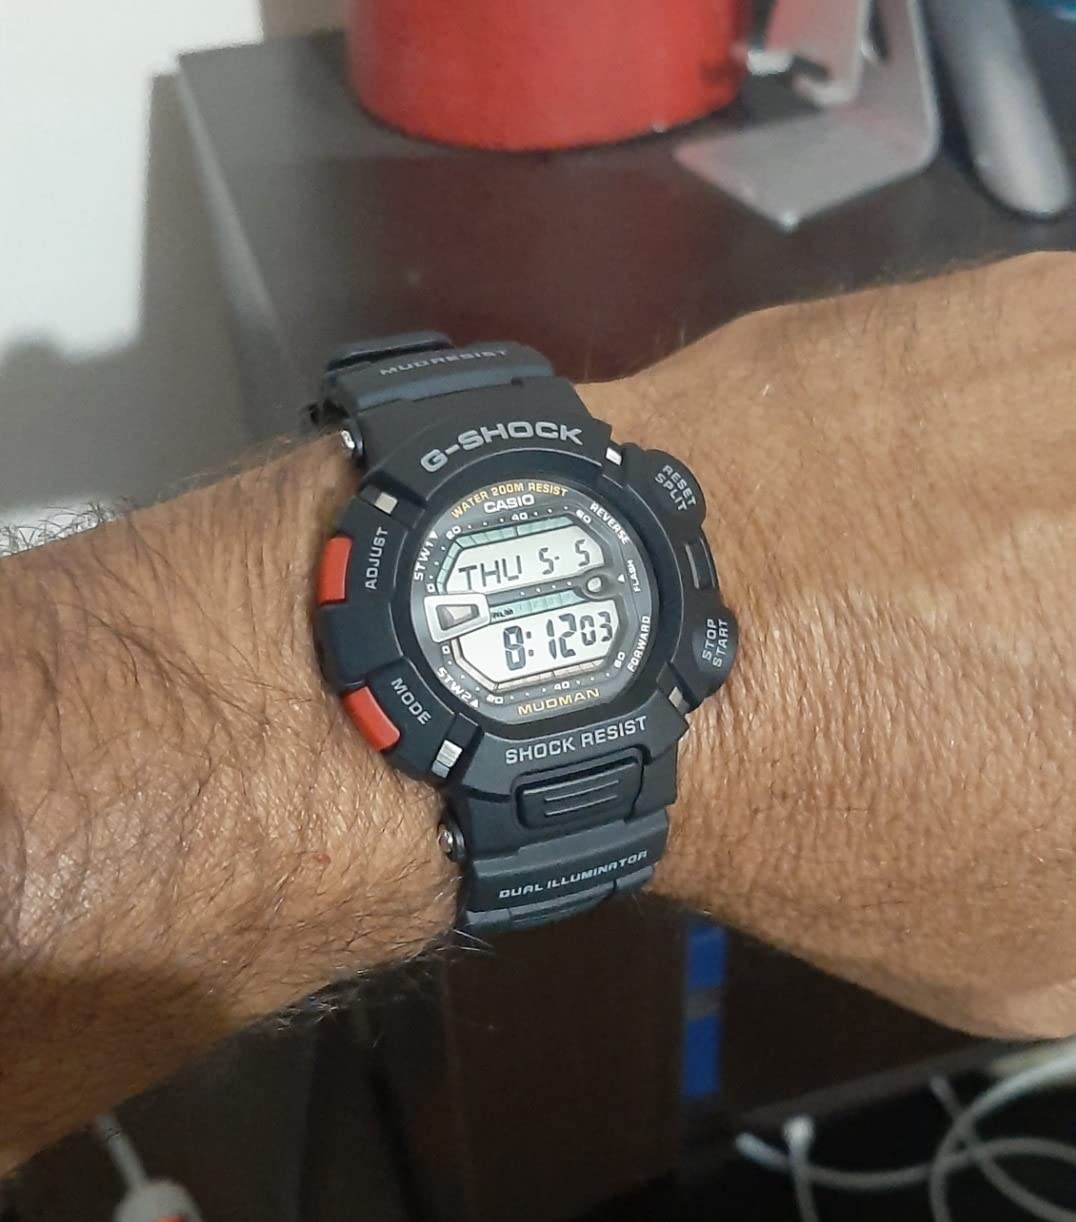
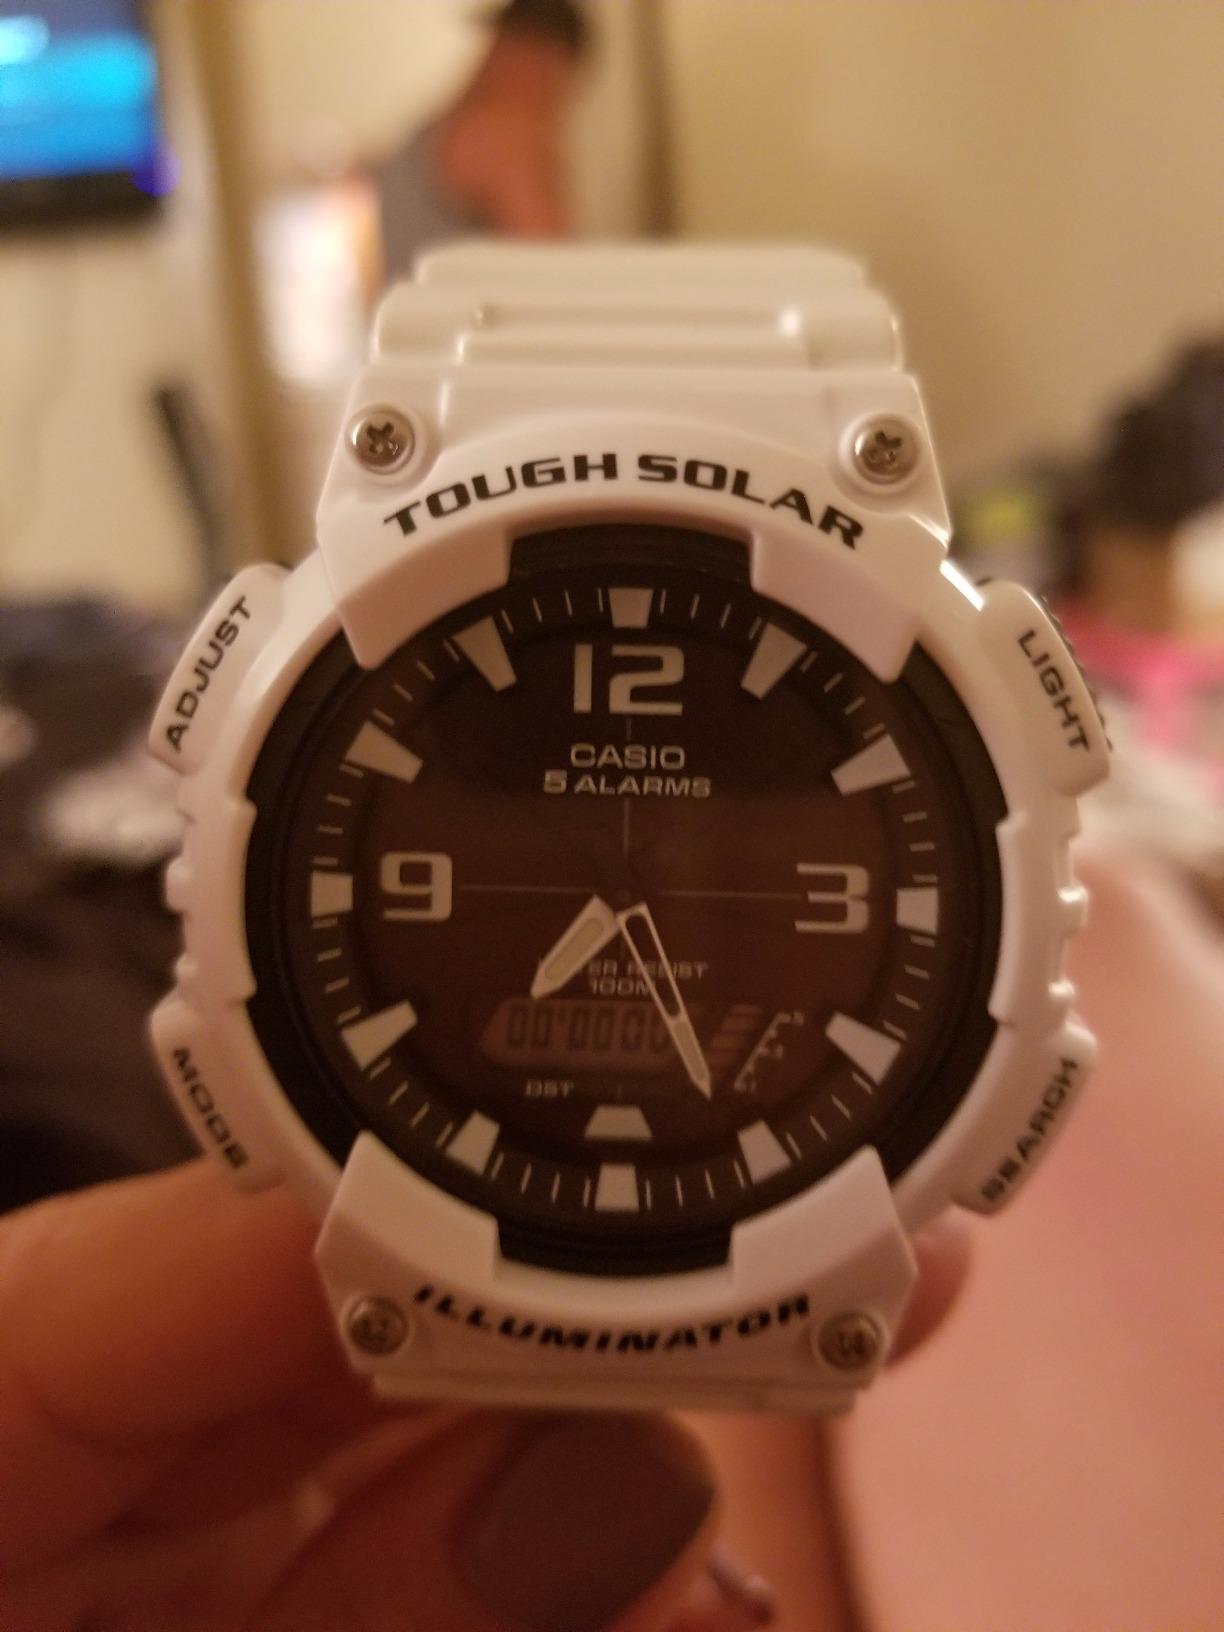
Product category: accessories_watch
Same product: no